Craig Steadman

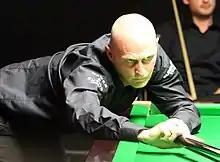
2014 Paul Hunter Classic

Steadman began the 2014–15 season by qualifying for the Wuxi Classic for the second year in a row and was beaten 5–2 by Marco Fu in the first round. He also qualified for the International Championship by defeating Cao Yupeng 6–4 and he saw off Graeme Dott 6–1 in the first round, before losing 6–3 to Ian Burns. Despite Anthony Hamilton being docked a frame for arriving late to their first round UK Championship meeting, Steadman was edged out 6–5 in a scrappy six-and-a-half-hour match. Steadman described his performance as pathetic afterwards, but responded in his very next event the Lisbon Open. He began the tournament with a 4–1 win over Shaun Murphy, a player who had won the last two European Tour events, and then earned a pair of deciding frame victories against Kyren Wilson (came back from 3–0 down to win 4–3) and Joe Swail (came back from 3–1 down to win 4–3). Steadman then whitewashed Stuart Bingham 4–0 to reach his first quarter-final in a professional event, where he lost 4–3 to Mark Davis.